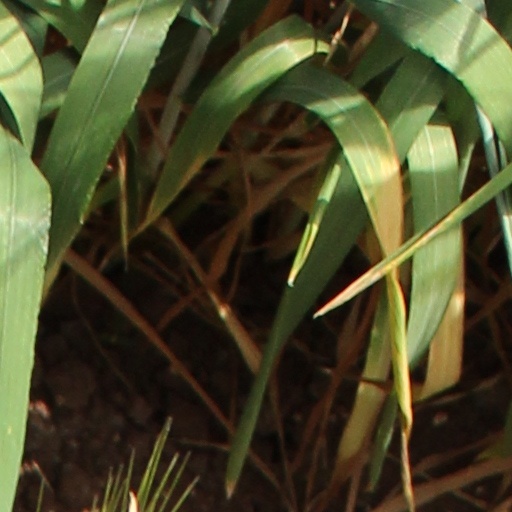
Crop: wheat